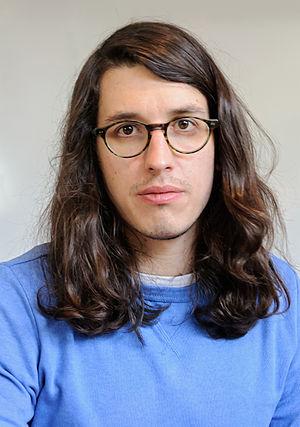
Bastien Vivès au 40e festival international de la bande dessinée d'Angoulême, 2013.
Bastien Vivès est un auteur de bande dessinée français, né à Paris le 11 février 1984.